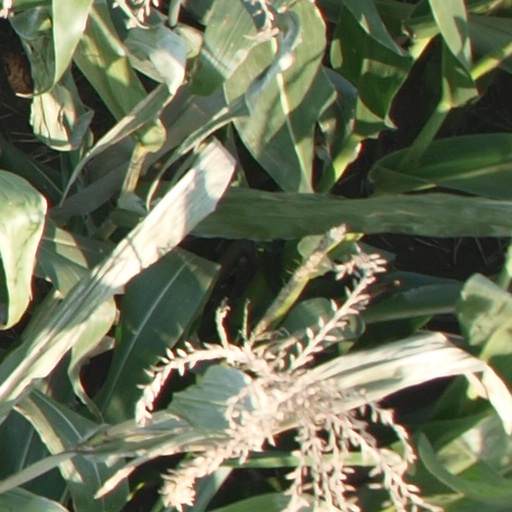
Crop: maize; corn